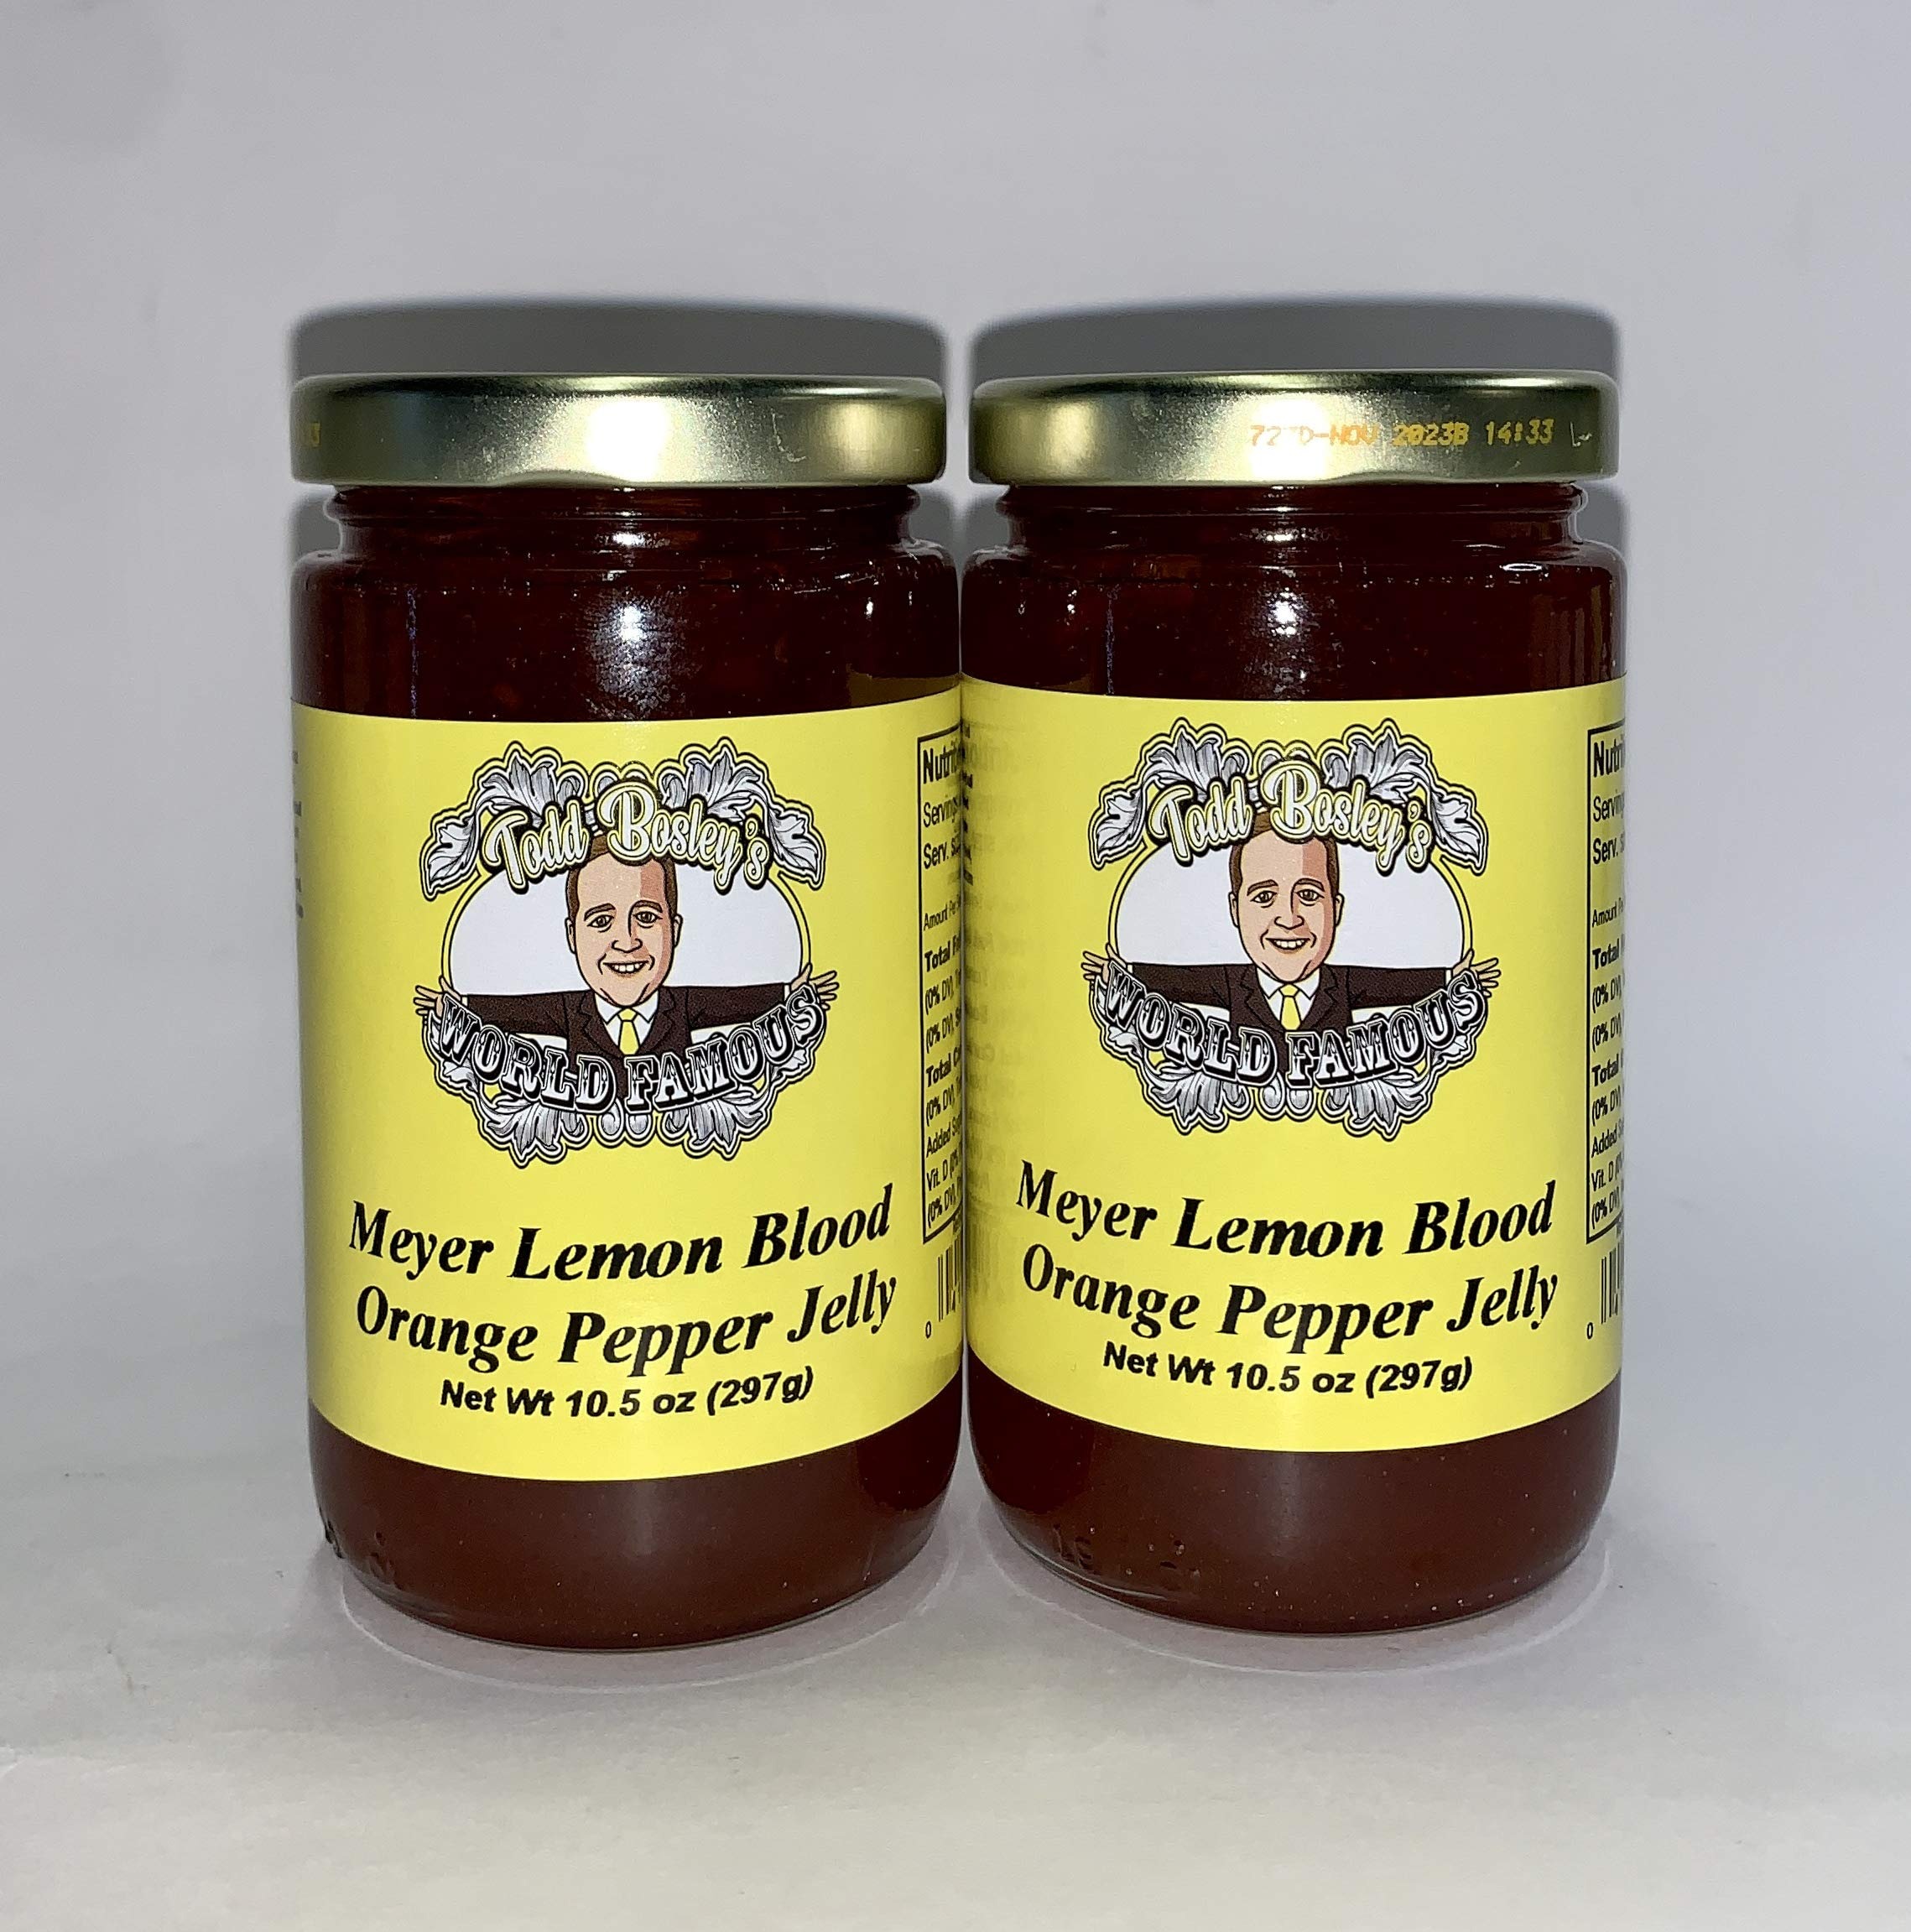
Item Name: Todd Bosley's World Famous Meyer Lemon Blood Orange Pepper Jelly (2 Pack)
Bullet Point 1: Made with pure cane sugar, peppers as well as orange and lemon peels!
Bullet Point 2: Perfect for toast or sandwiches!
Bullet Point 3: One taste and you'll know why it's "World Famous"
Product Description: Made with pure cane sugar, peppers as well as orange and lemon peels! Perfect for toast or sandwiches! One taste and you'll know why it's "World Famous"
Value: 2.0
Unit: Count

Price: 24.99